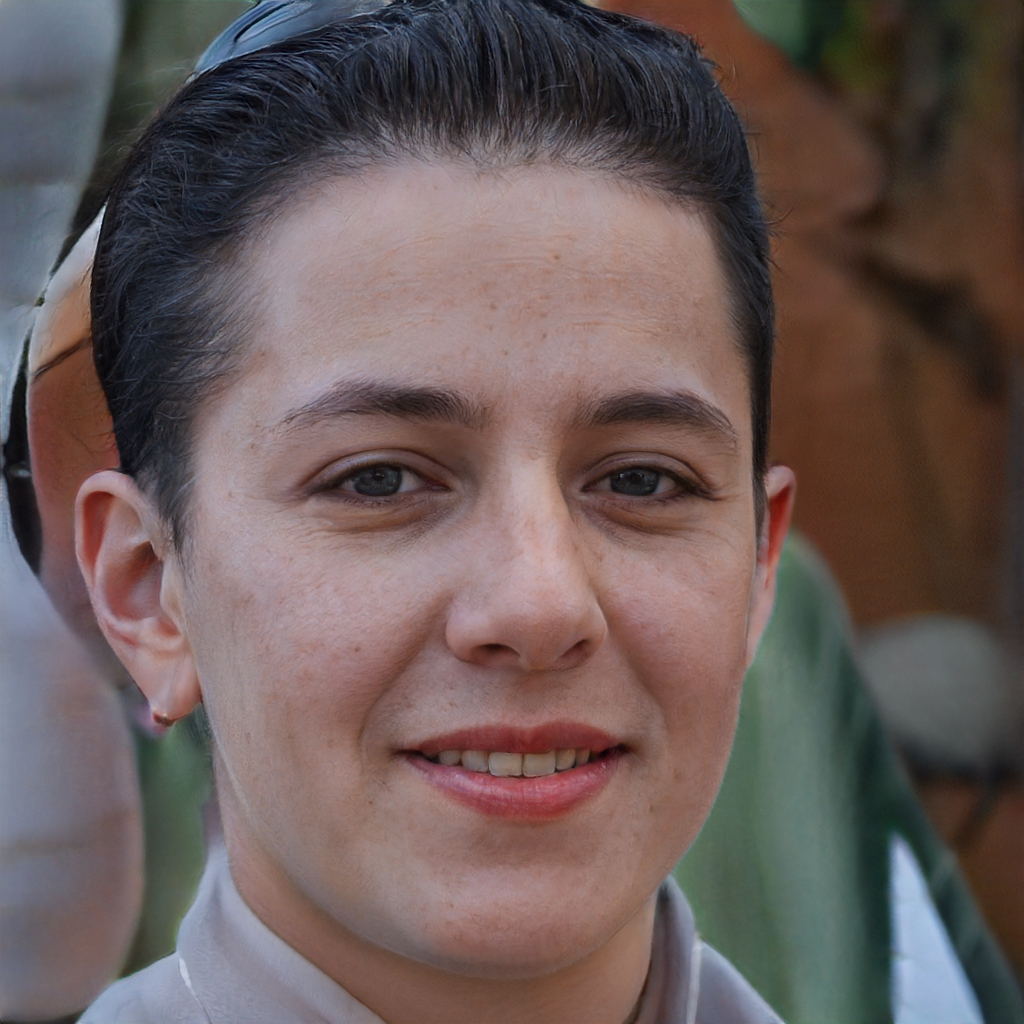
Label: No Watermark